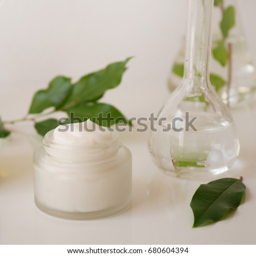
white cream in jar .